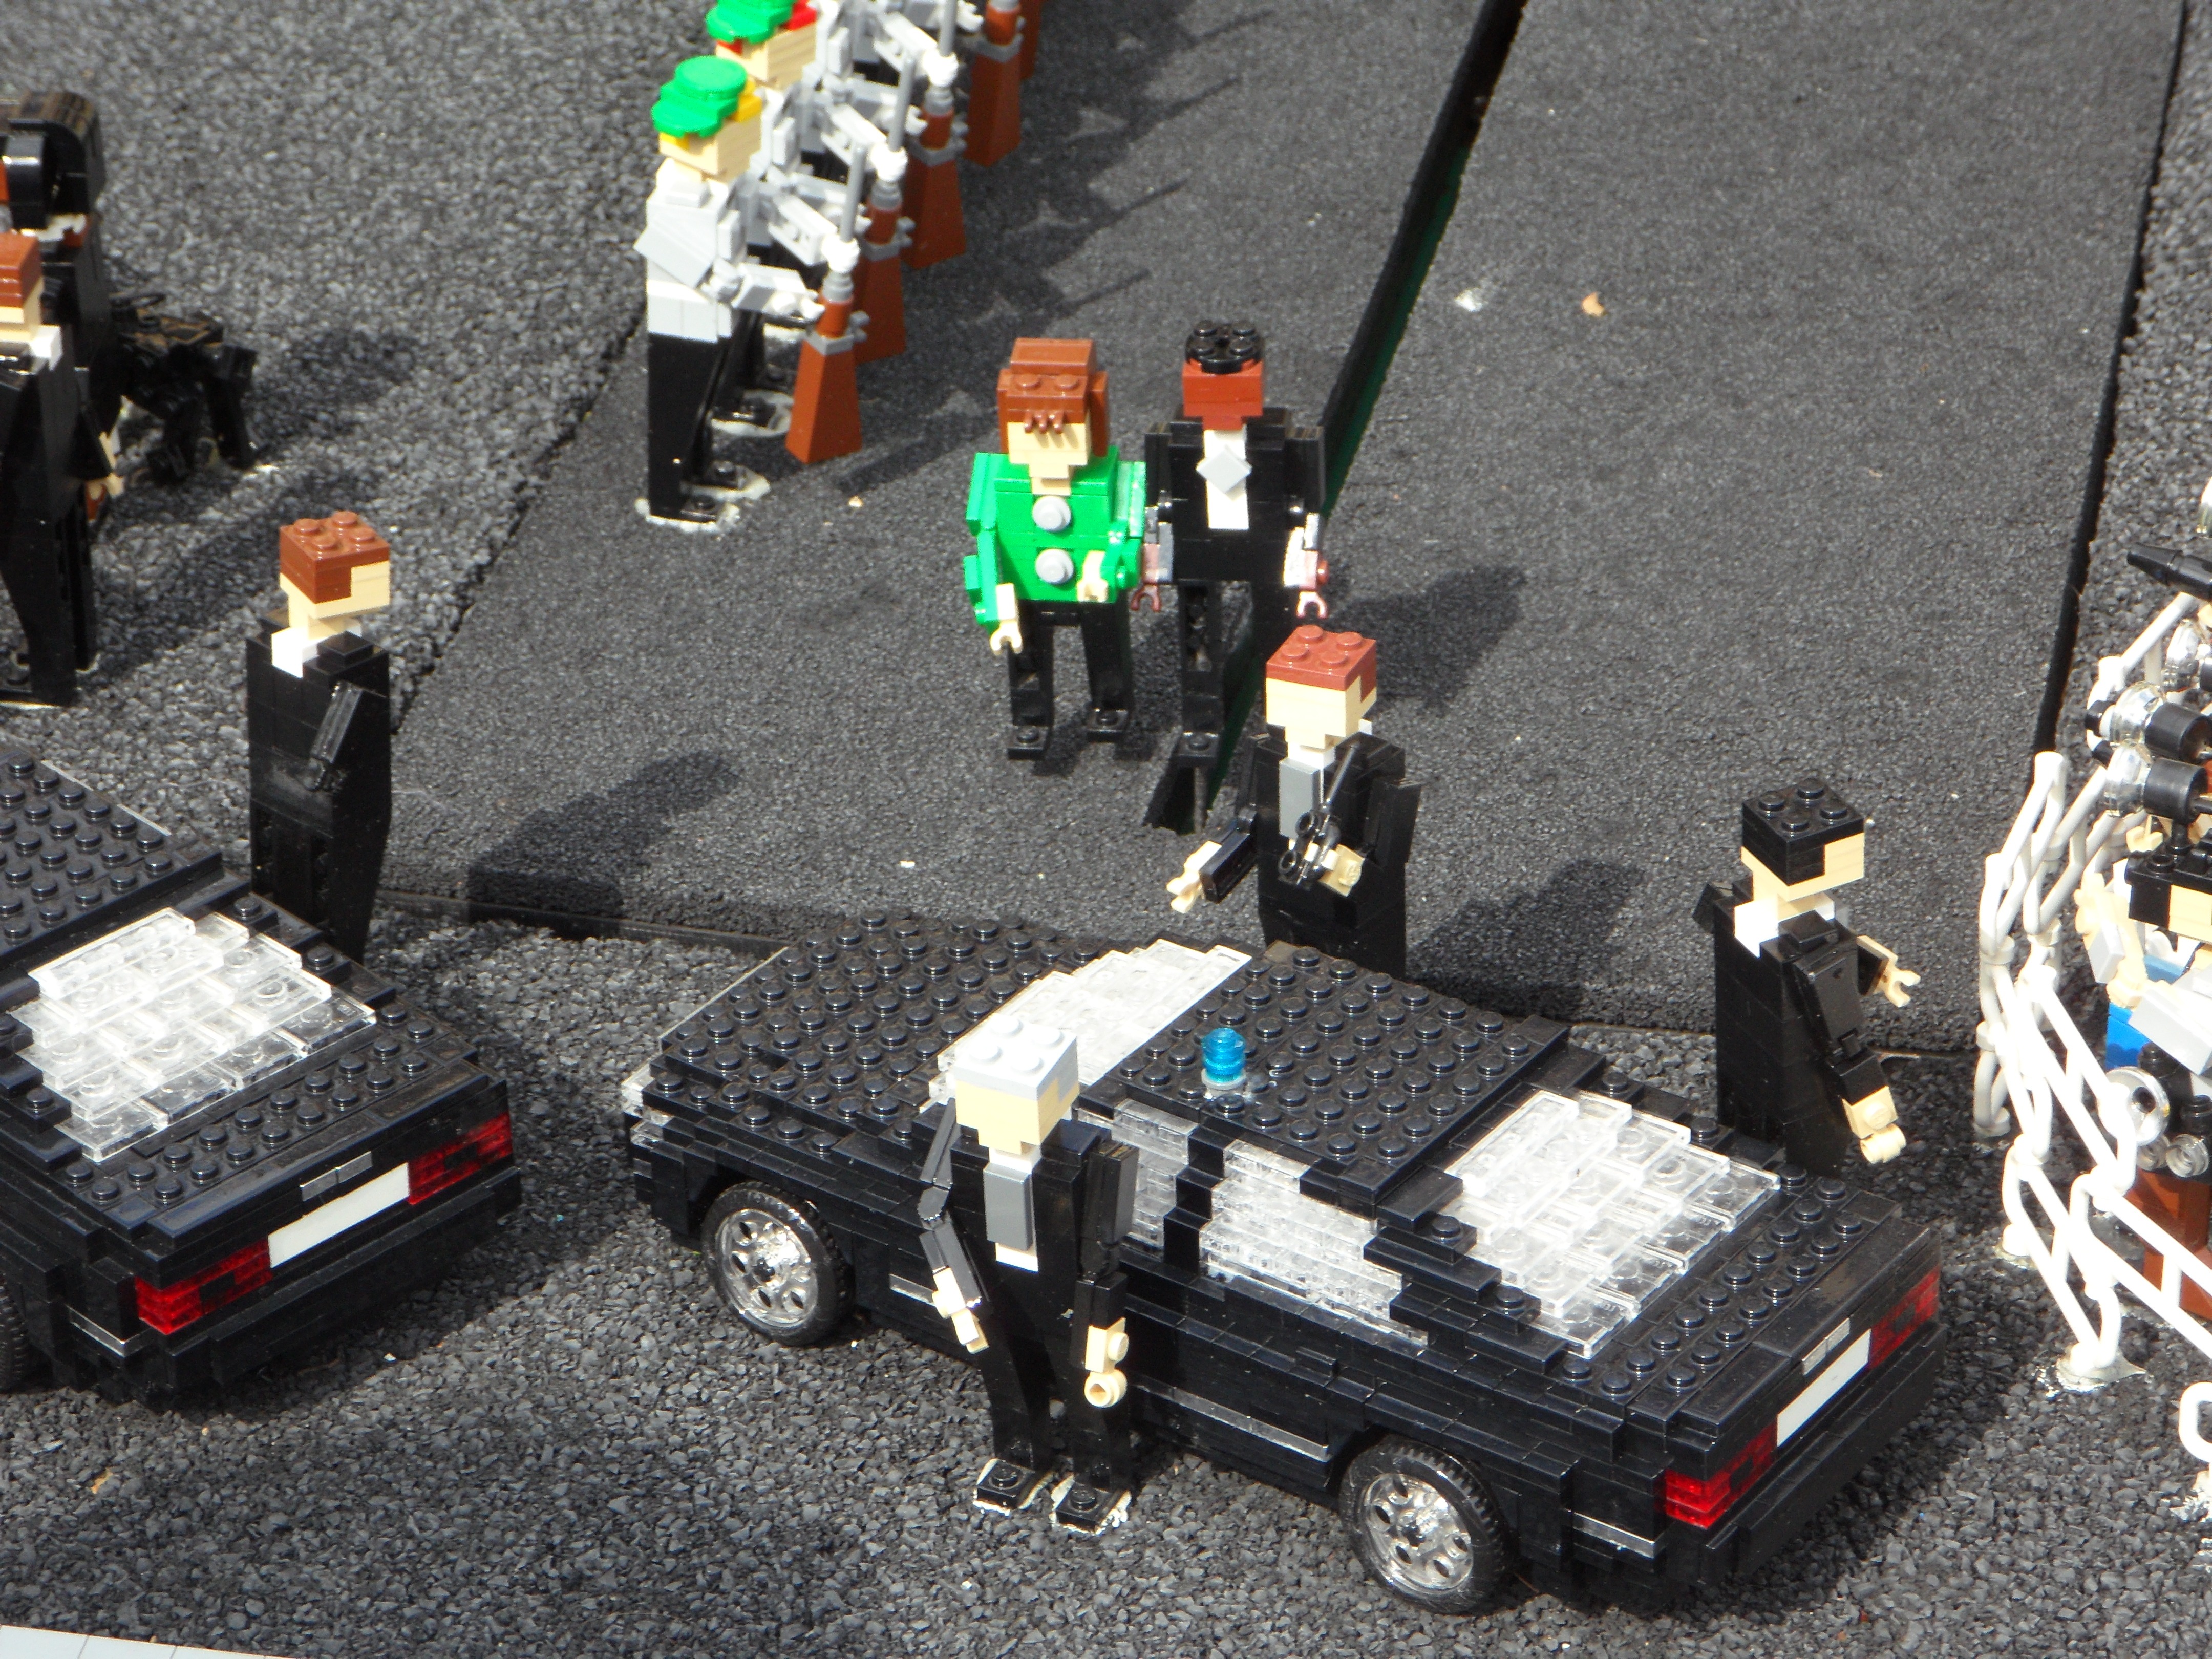
toy, theme park, miniature, sculpture, children, toys, lego, reception, replica, built, legoland, building blocks, legos, mini world, legomaennchen, out of legos, state visit, high visit